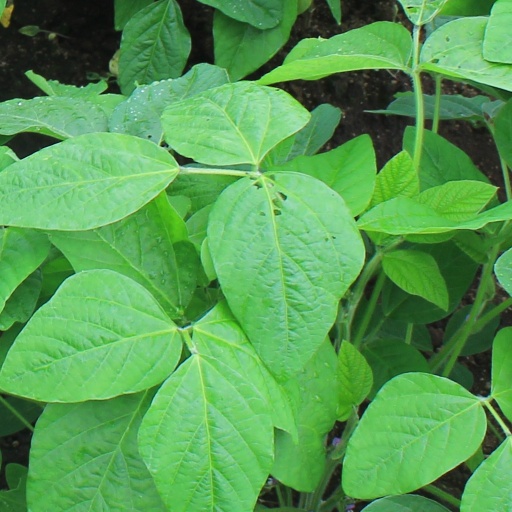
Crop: soybean